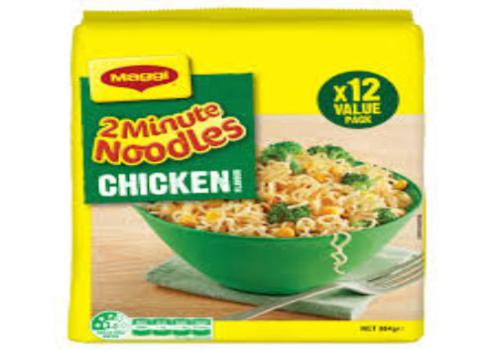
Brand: maggi noodles
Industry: Food